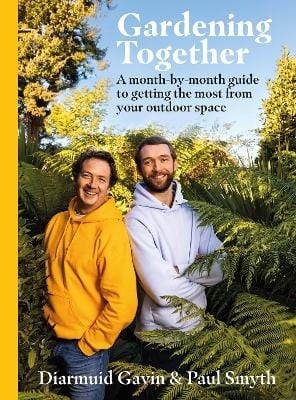
Diarmuid Gavin: Gardening Together: A month-by-month guide to getting the most from your outdoor space [2022] hardback
Brand: Gavin, Diarmuid & Smyth, Paul
Discover the inspiration to get gardening! Create and maintain a stunning and fragrant garden with Ireland's favourite garden designer Diarmuid Gavin and plantsman extraordinaire Paul Smyth as your guides. Find out when to prune your hydrangea, which soil suits potatoes, how to keep your lawn green and moss free, and learn how to plan ahead with this beautiful and practical gardening book. Packed with beautiful photos, simple tips and tricks, and inspirational advice on plants, this book will show you month by month how to achieve striking colour schemes, gorgeous scents and fabulous foliage, as well as how to plan and create a garden design to suit your lifestyle. Inspired by Diarmuid and Paul's online conversations and TV show, Gardening Together follows the pair on a garden year from January to December, with a monthly look at what you need to do to enjoy and appreciate your outside space like never before.
Category: Home & Garden > Lawn & Garden > Gardening